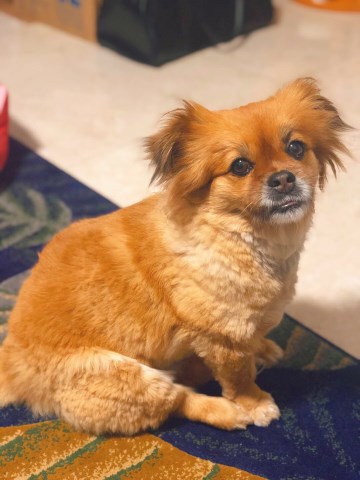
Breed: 806-n000129-papillon